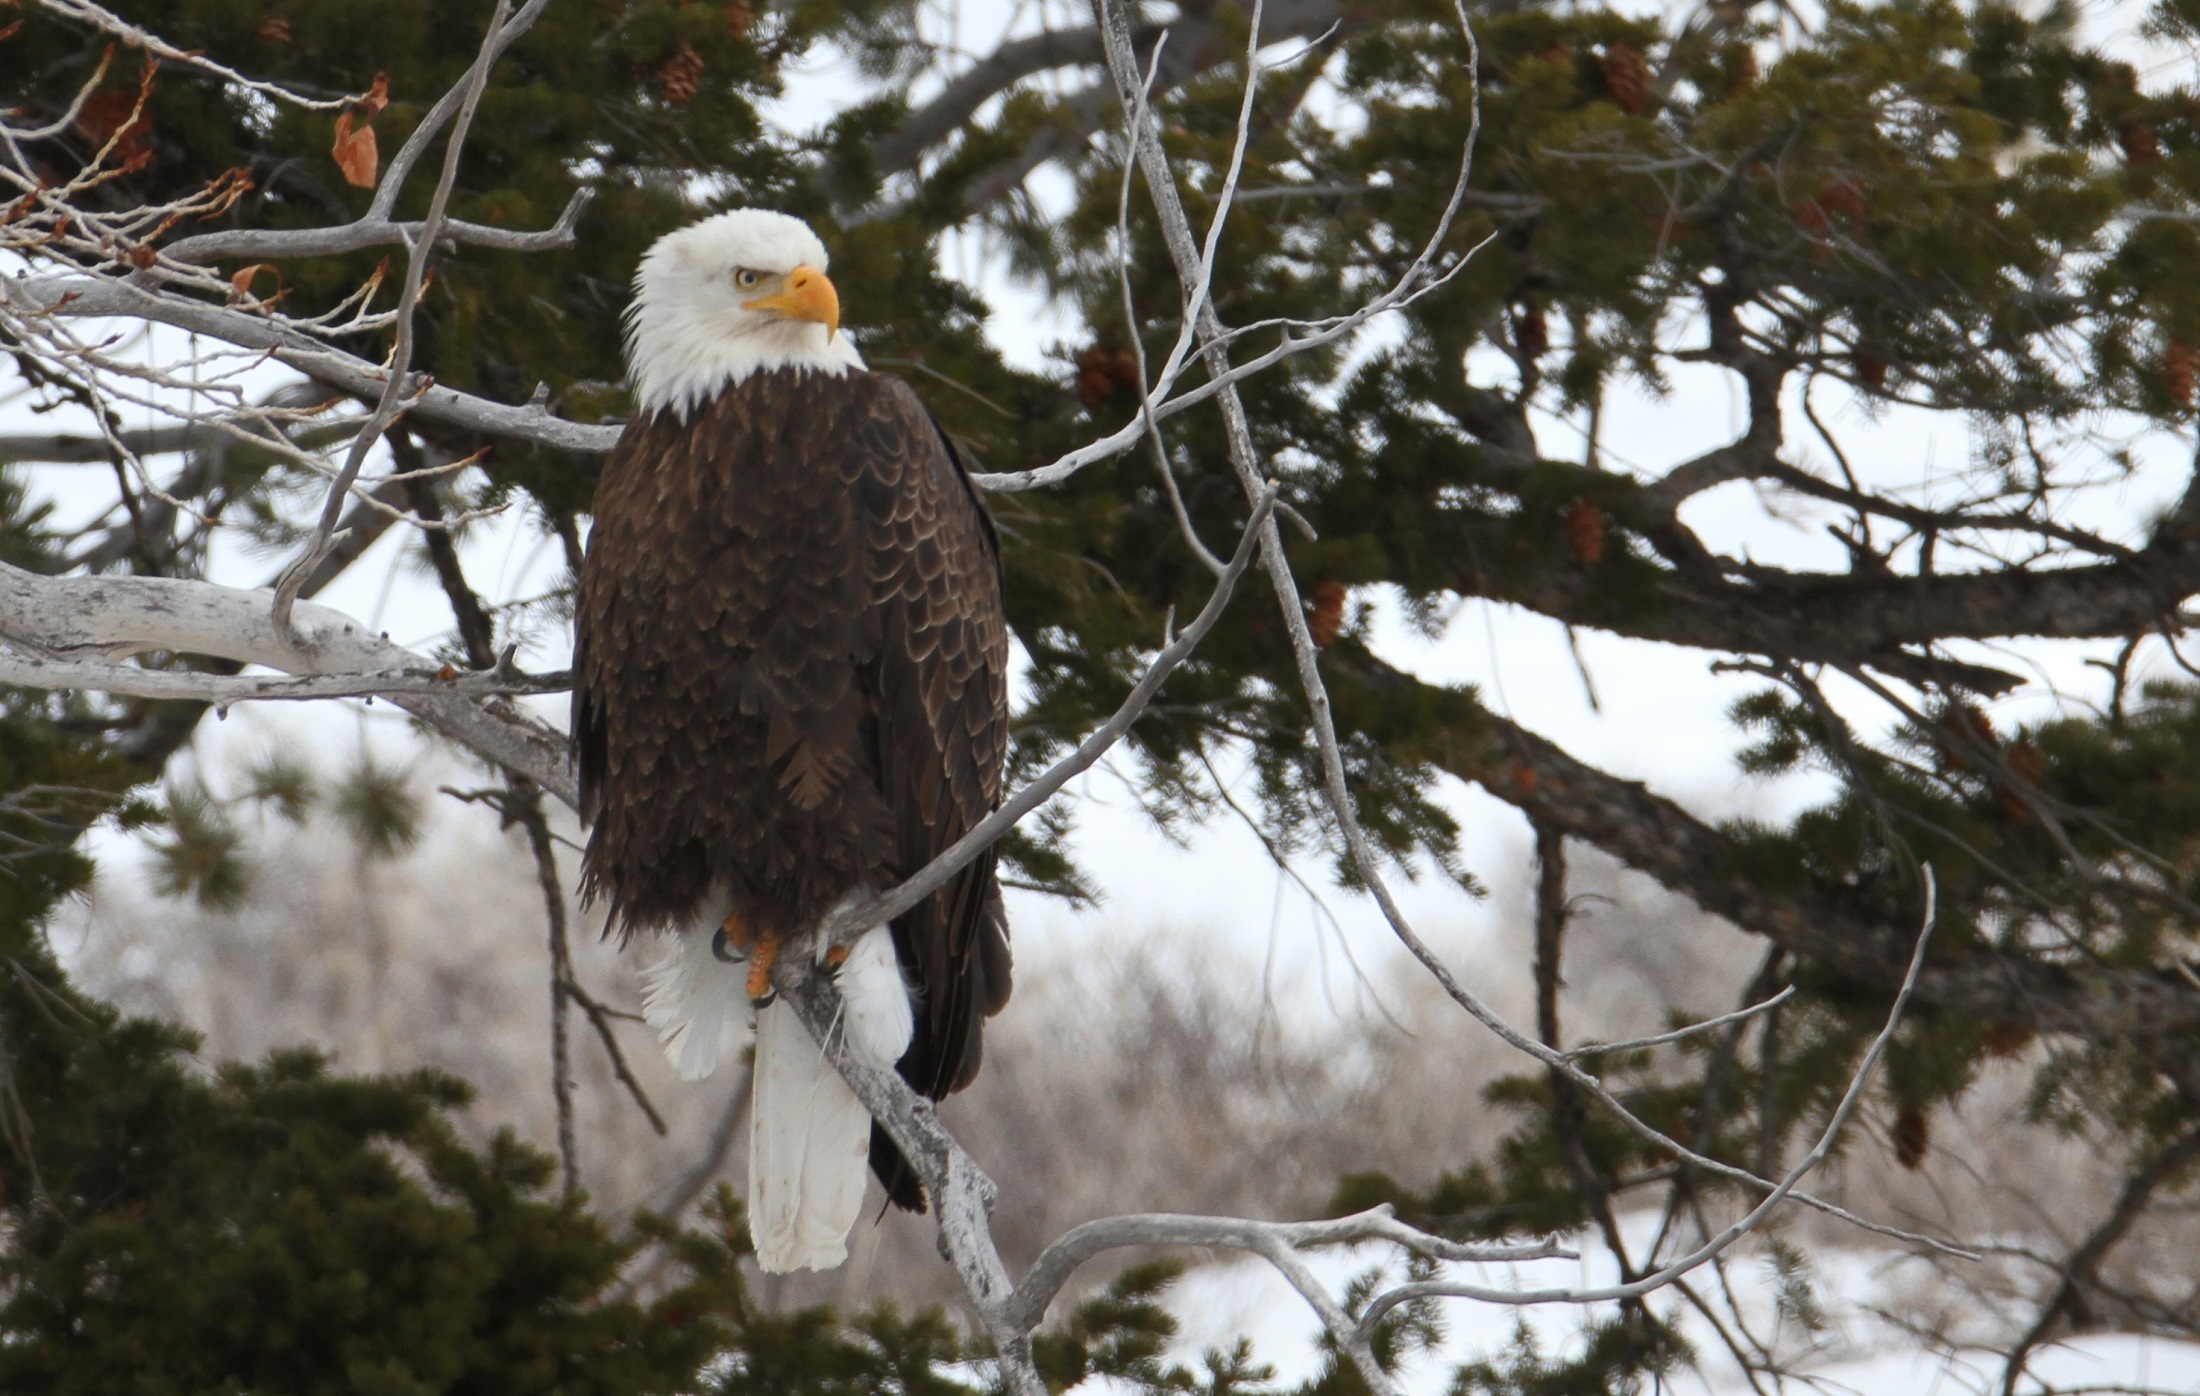
tree, nature, branch, snow, winter, bird, sky, wildlife, wild, symbol, eagle, predator, freedom, fauna, raptor, majestic, bird of prey, bald eagle, bald, american, feathers, wings, branches, vertebrate, perched